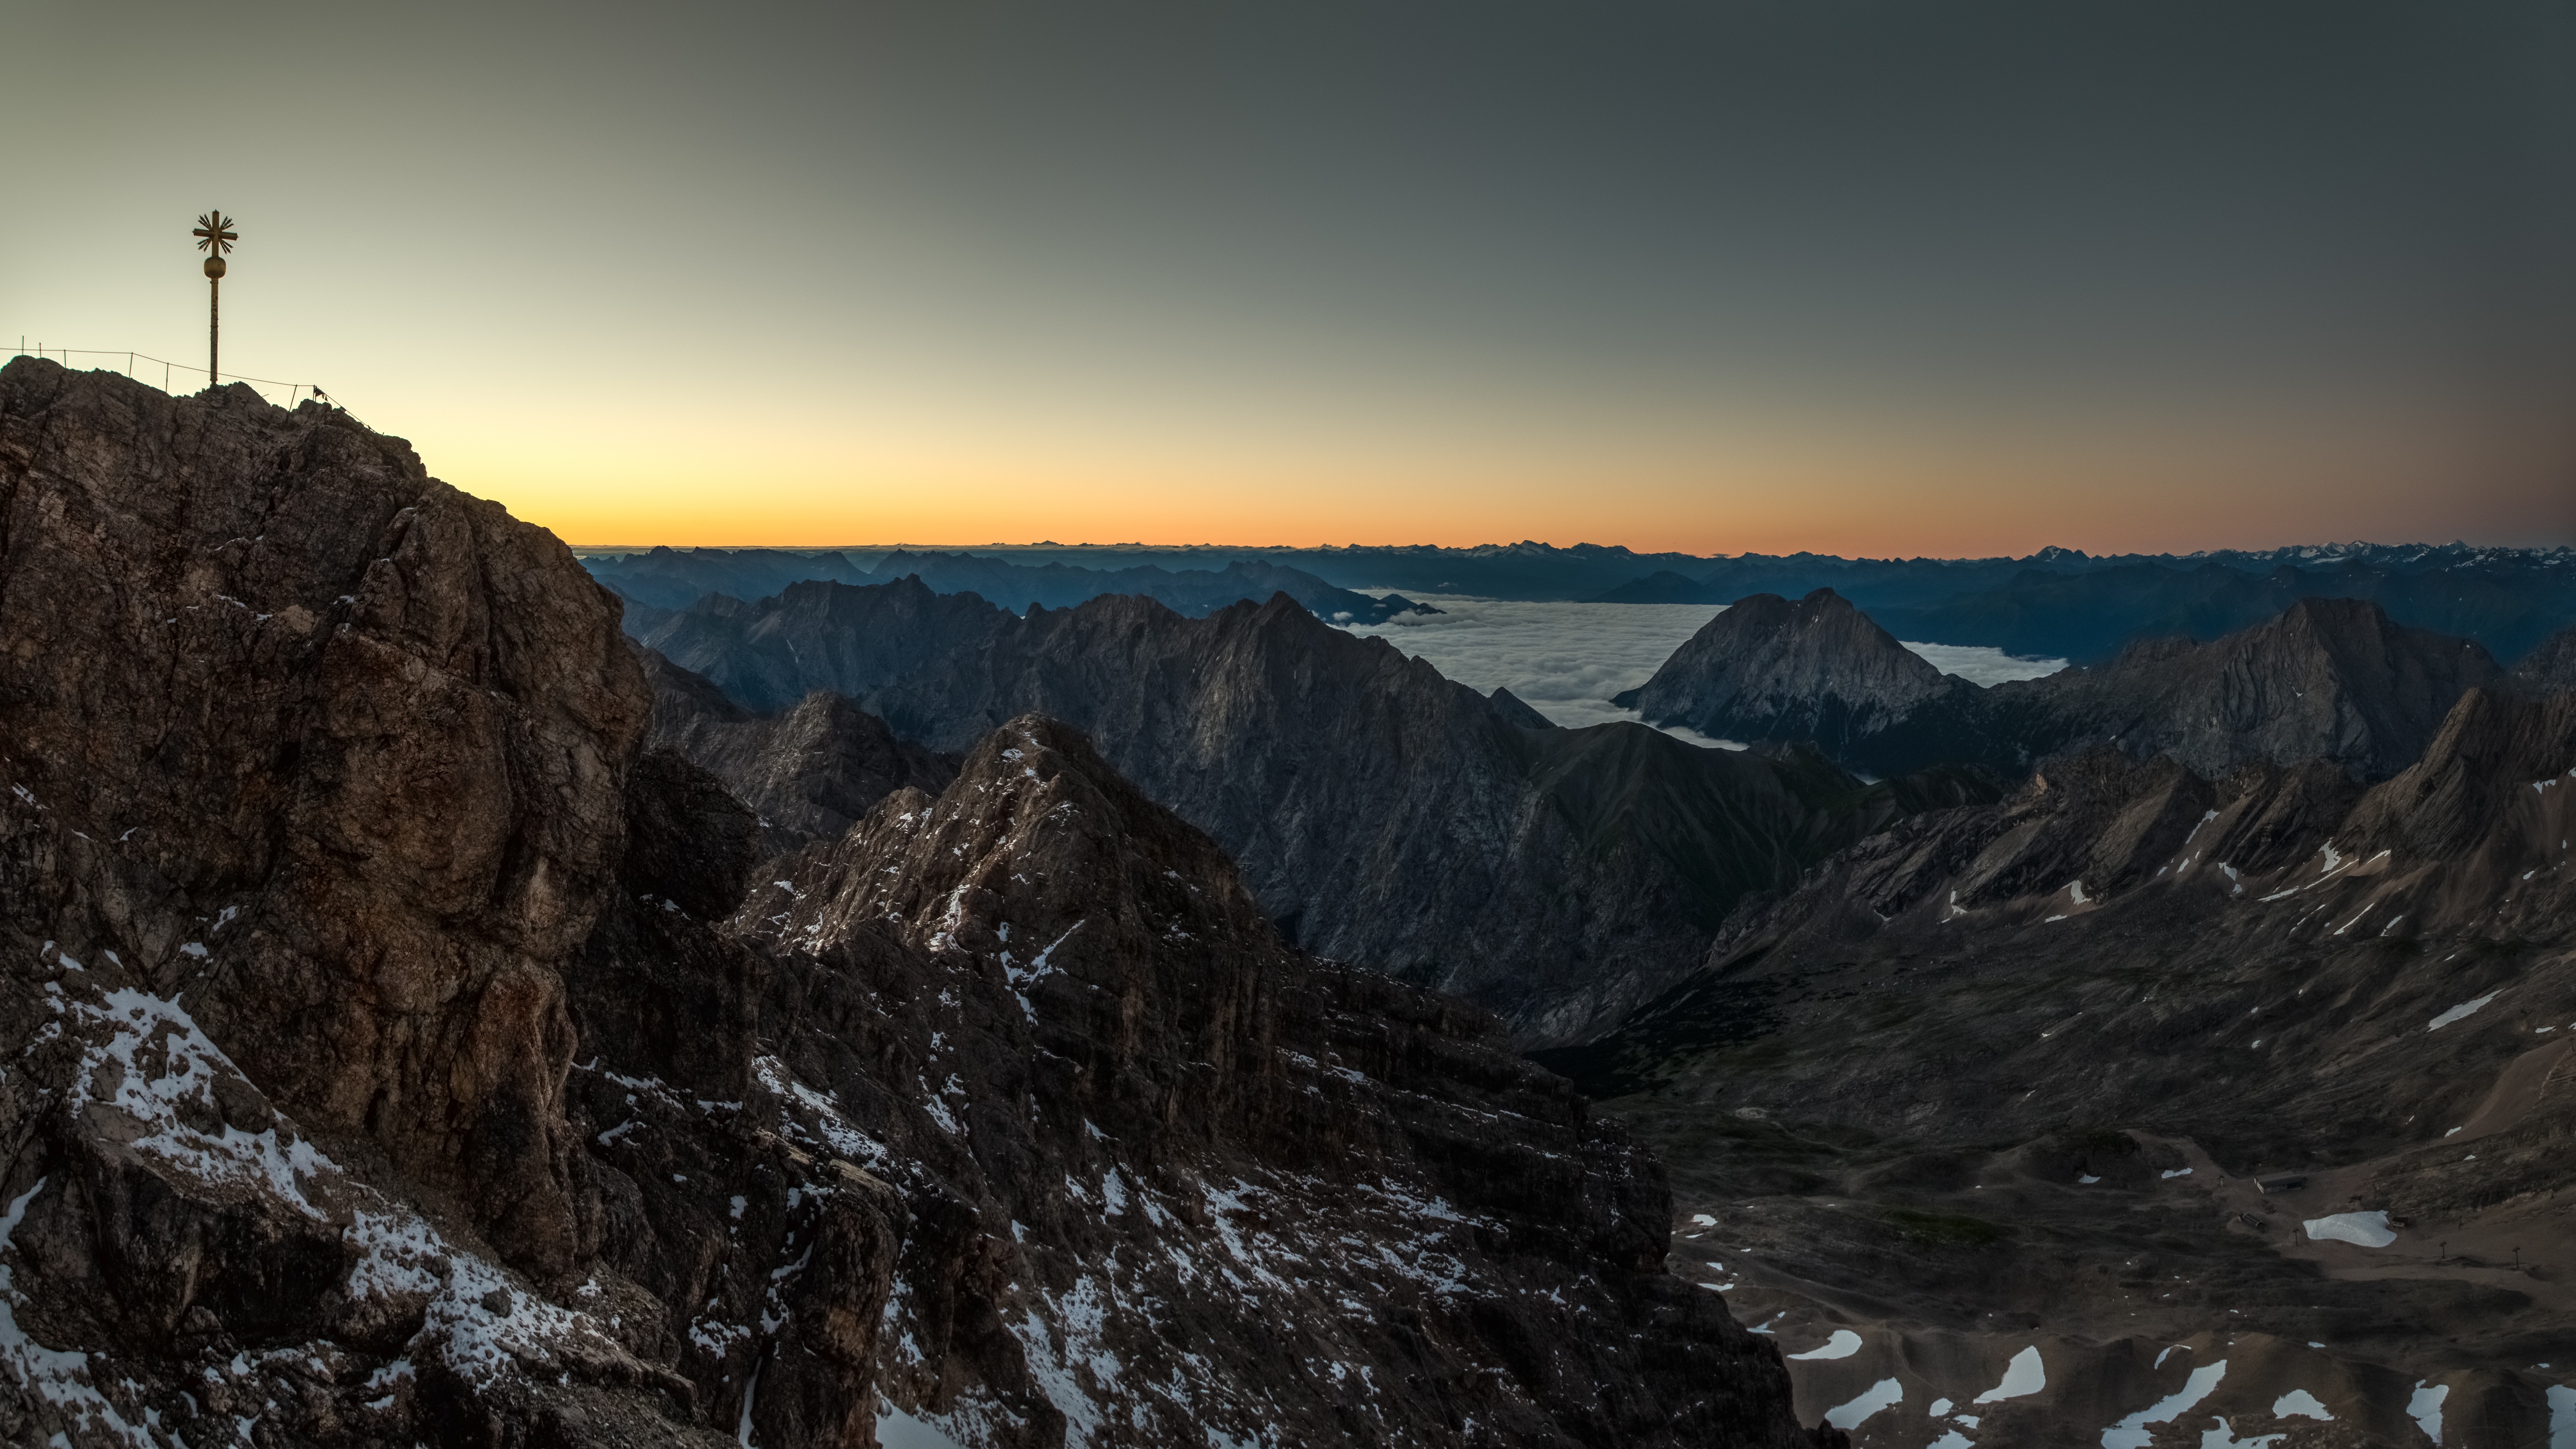
landscape, nature, wilderness, mountain, snow, winter, sunrise, morning, valley, mountain range, weather, terrain, ridge, summit, alps, plateau, landform, geographical feature, atmospheric phenomenon, mountainous landforms